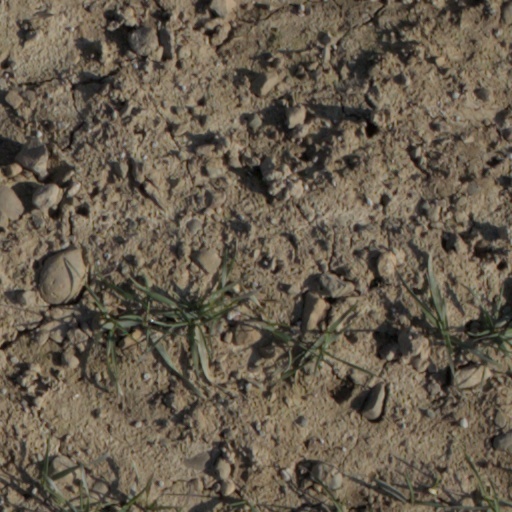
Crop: wheat